Beta oxidation

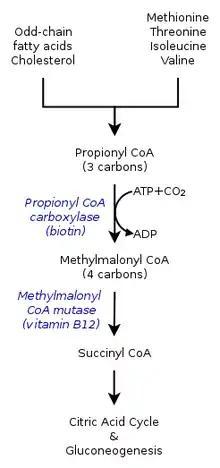
Propionyl-CoA modification after beta oxidation of odd-chain fatty acid

Fatty acids with an odd number of carbons are found in the lipids of plants and some marine organisms. Many ruminant animals form a large amount of 3-carbon propionate during the fermentation of carbohydrates in the rumen. Long-chain fatty acids with an odd number of carbon atoms are found particularly in ruminant fat and milk.